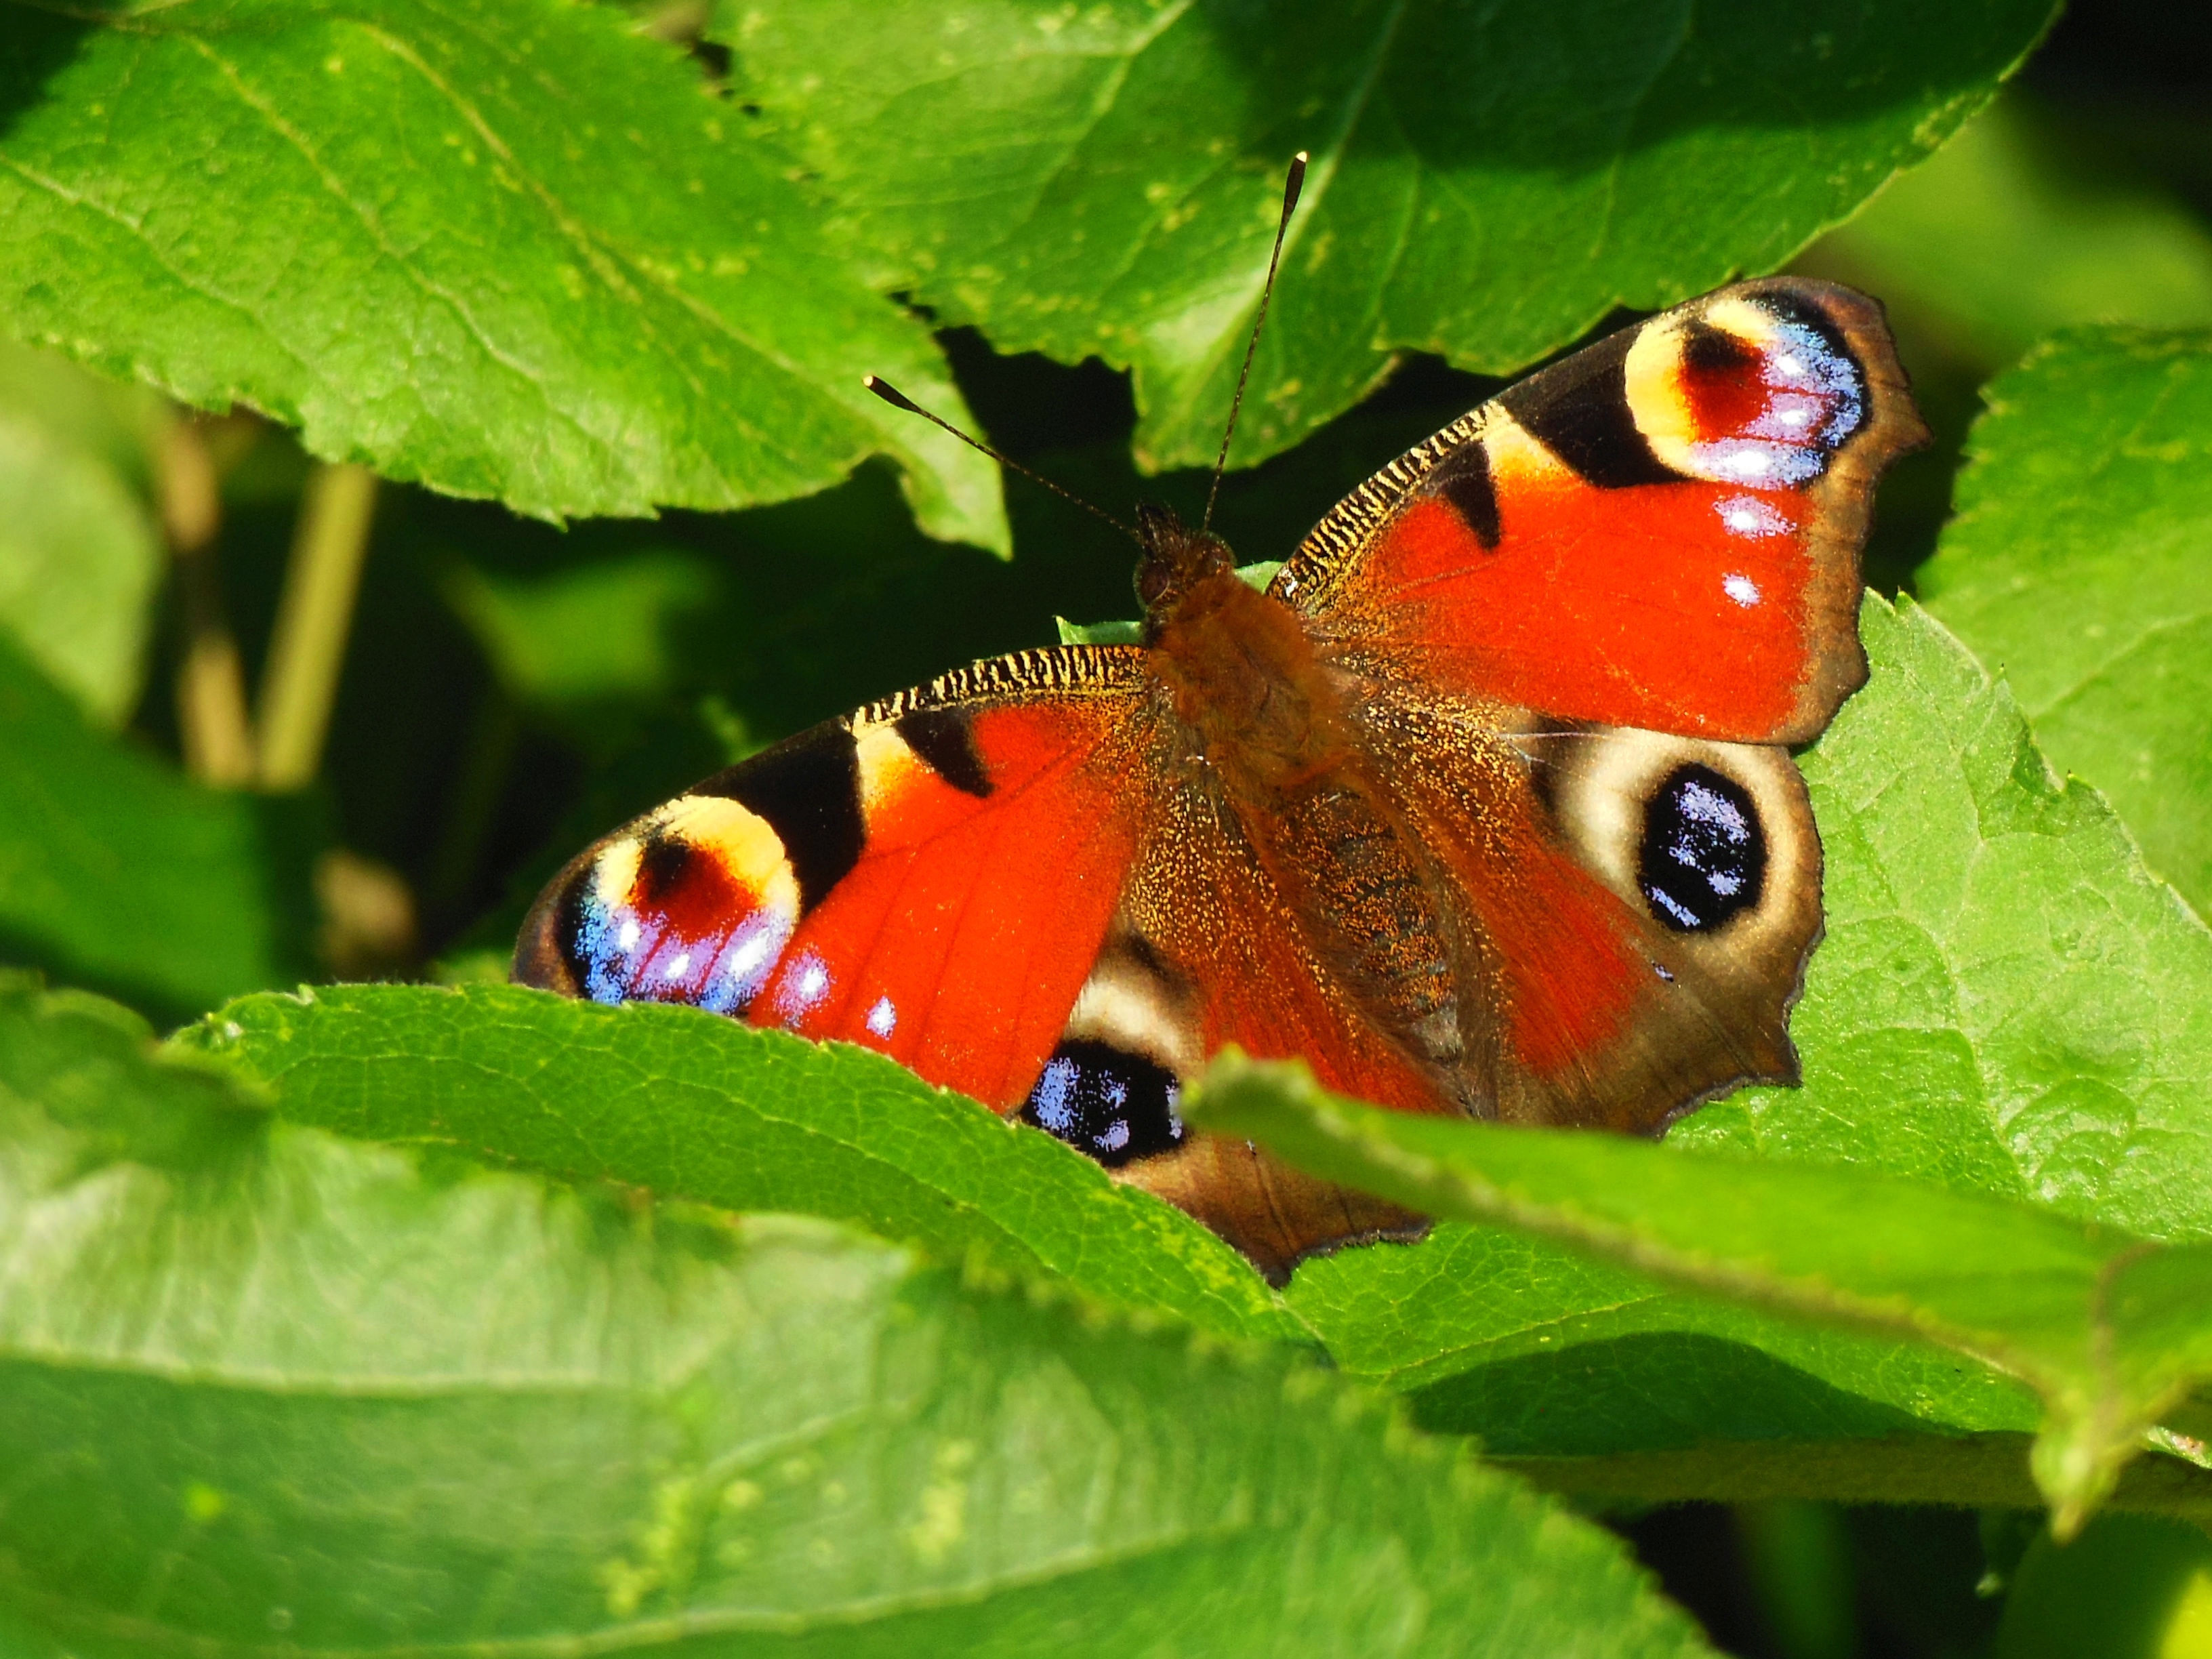
nature, photography, flower, insect, bug, butterfly, fauna, ladybird, invertebrate, peacock, close up, macro photography, arthropod, leaf beetle, tagpfauenauge, fauna papillon, moths and butterflies, lycaenid